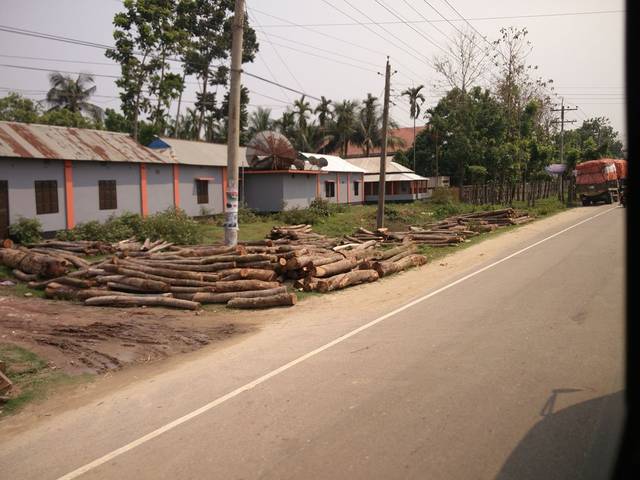
Region: Bangladesh
Coordinates: 24.375, 90.377